House of Fashion

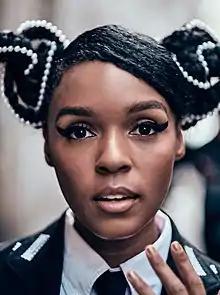
Janelle Monáe is a guest judge.

For the episode's mini-challenge, the contestant "read" (playfully insult) each other. Loosey LaDuca wins the mini-challenge.